Naval Base Trinidad

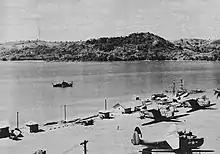
NAF Ipitanga seaplane base at Port of Aratu, Brazil

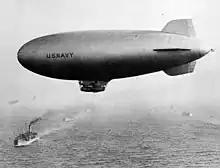
Navy blimp K-110 with Patrol Squadron ZP-42, escorting a convoy of merchant ships on Brazilian coast during World War 2

Brazil Emergency advance bases (Naval patrol bases): On the northeastern coast of Brazil 16 bases, from the Brazil-United States Political-Military Agreement, agreed May 23, 1942. FPO# 335.